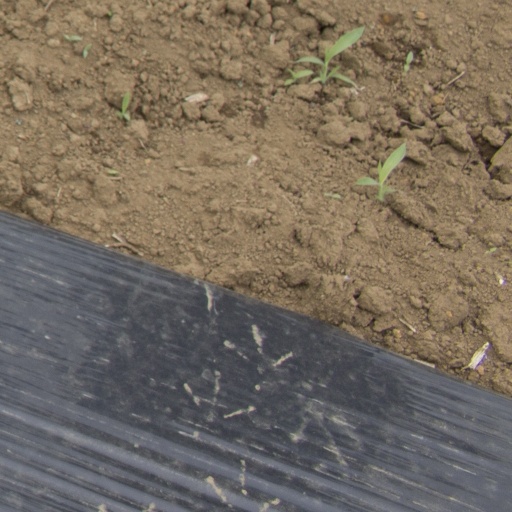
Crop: Jerusalem artichoke